Salisbury Cathedral

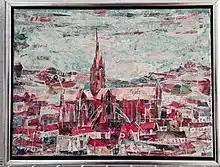
"Salisbury cathedral" (2018) by Stephan Wolf

Salisbury Cathedral is unusual for its tall and narrow nave, which has visual accentuation from the use of light grey Chilmark stone for the walls and dark polished Purbeck marble for the columns. It has three levels: a tall pointed arcade, an open gallery and a small clerestory. Lined up between the pillars are notable tombs such as that of William Longespée, half brother of King John and the illegitimate son of Henry II, who was the first person to be buried in the cathedral.